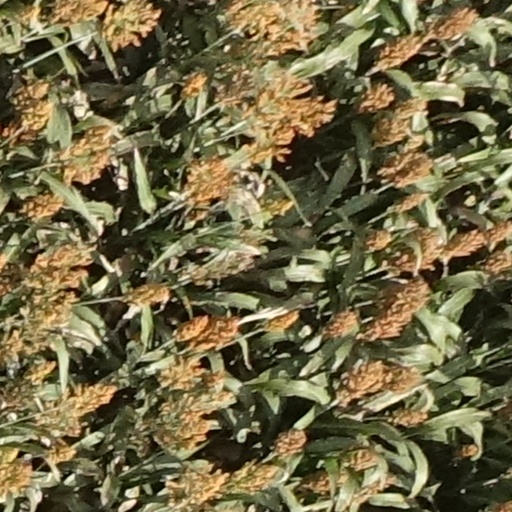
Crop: sorghum